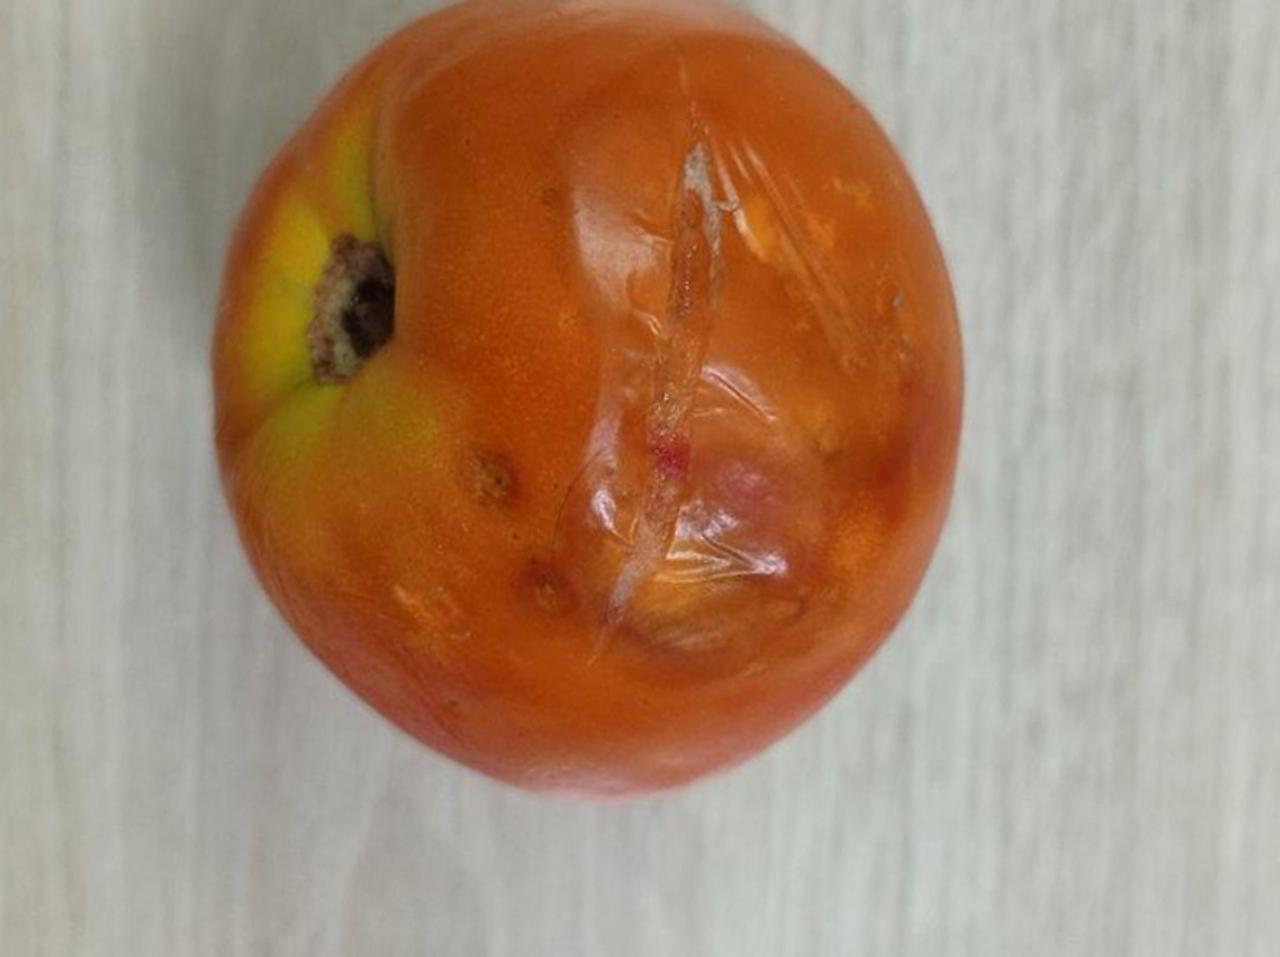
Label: Rotten